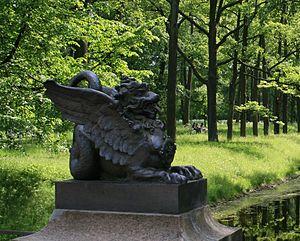
Le parc Alexandre est l'un des cinq parcs de la ville de Tsarskoïe Selo à côté de Saint-Pétersbourg qui s'étend sur une surface de deux-cents hectares.